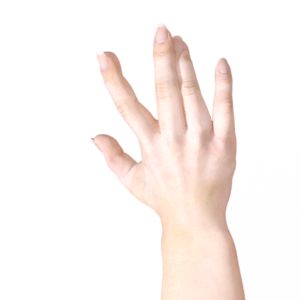
Label: paper